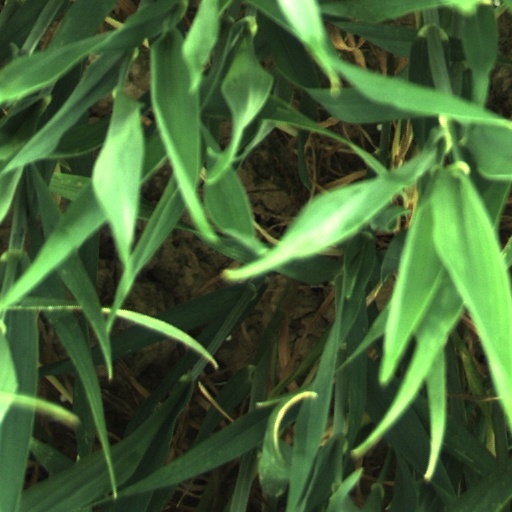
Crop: wheat